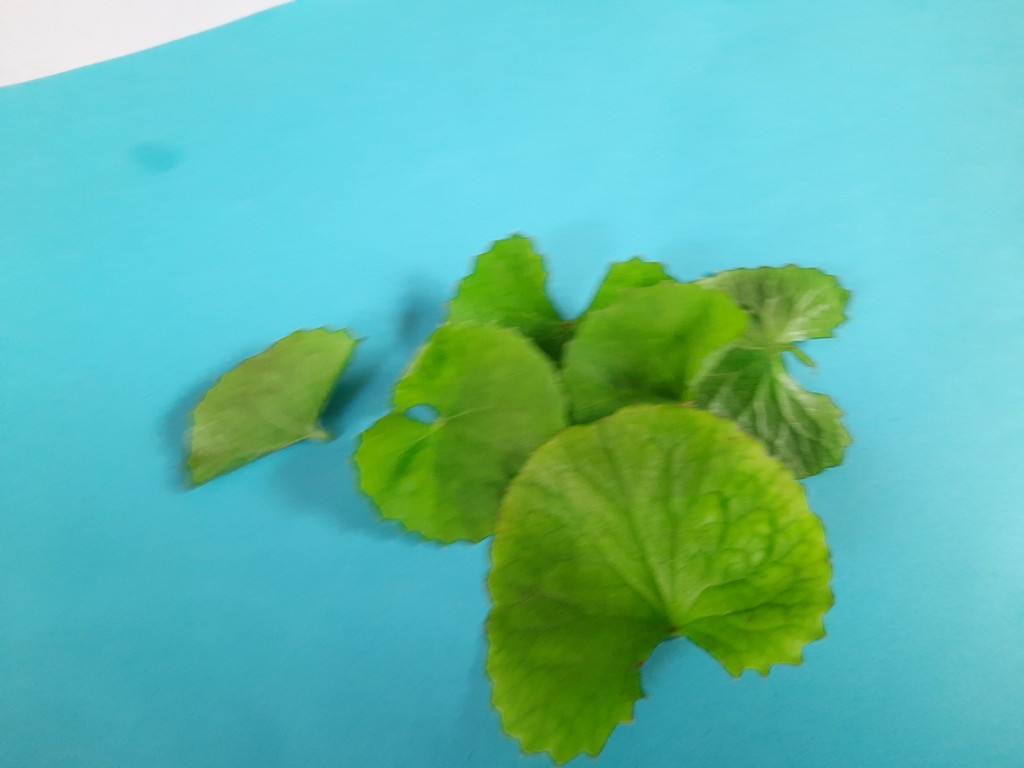
Label: Healthy